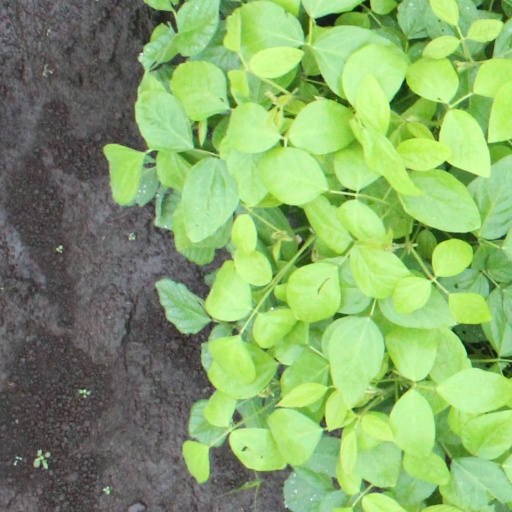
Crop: soybean